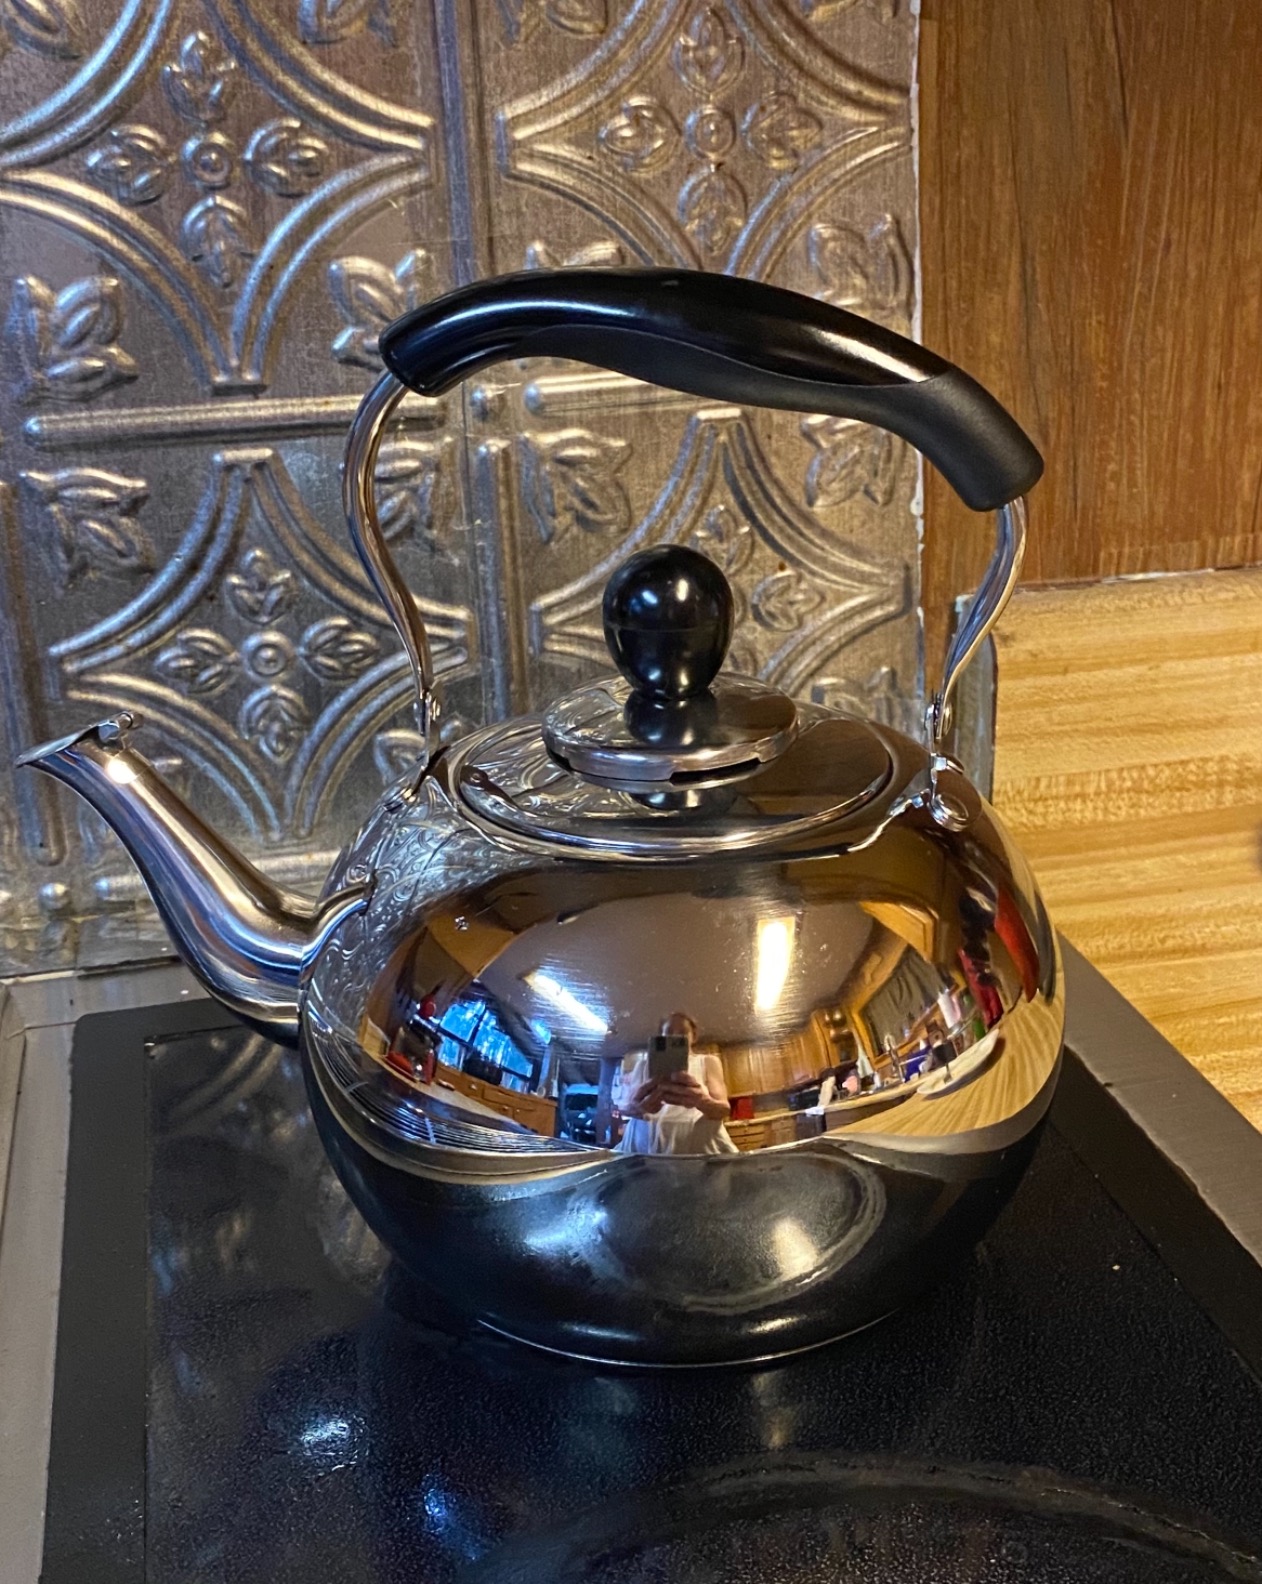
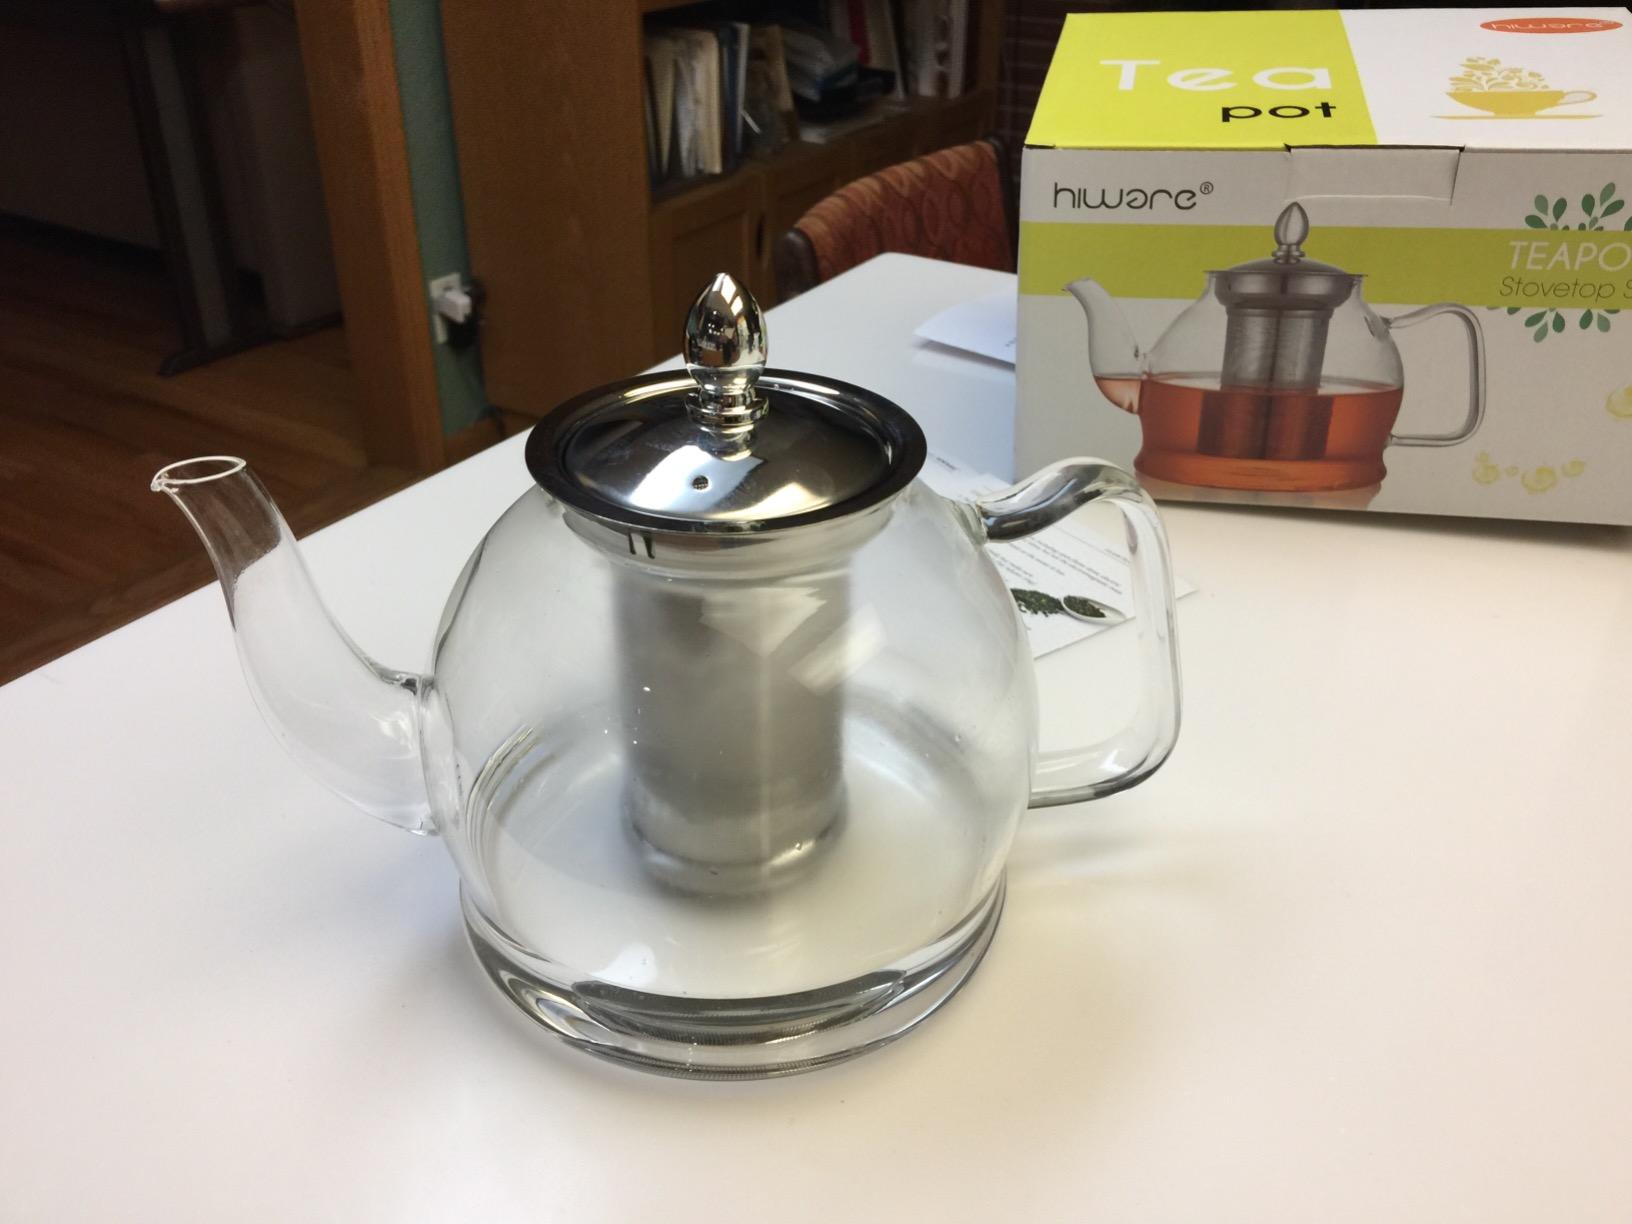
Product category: items_kettle
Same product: no